Royal–Crumpler–Parker House

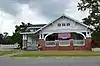
Front and southeastern side of the Royal-Crumpler-Parker House.

Royal–Crumpler–Parker House is a historic home located at Clinton, Sampson County, North Carolina. It was built about 1918, and is a one-story, rectangular, Bungalow / American Craftsman style frame dwelling. It has a wide, low, cross-gable roof; is sheathed in weatherboard; and dormers. It features a wraparound porch with octagonal greenhouse.